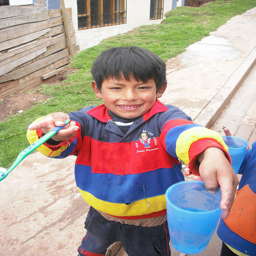
A boy wears a striped shirt as he holds a toothbrush and a blue cup.
A boy in striped jacket holding a cup and toothbrush.
Young boy holding up a tooth brush and a cup of water
a little boy wearing a multi colored shirt holding a toothbrush and a cup
a young child holding a toothbrush and a blue cup